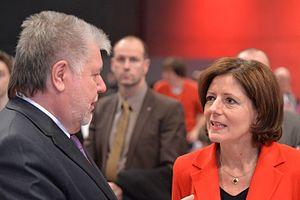
Maria Luise Anna Dreyer, dite Malu Dreyer, née le 6 février 1961 à Neustadt an der Weinstraße, est une femme politique allemande, membre du Parti social-démocrate d'Allemagne.